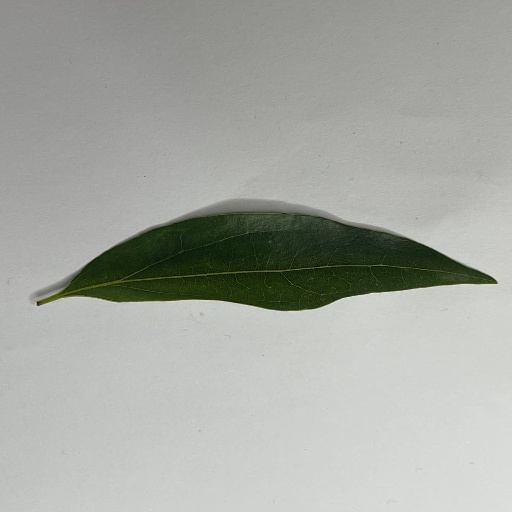
Species: Camphor
Leaf condition: Healthy Leaf